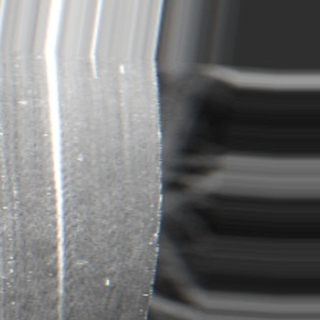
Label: sugarcane_bacterial_blight